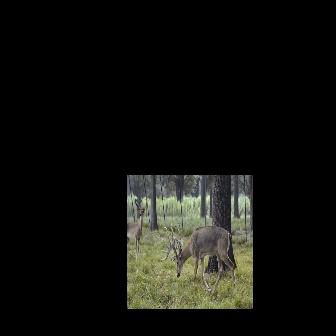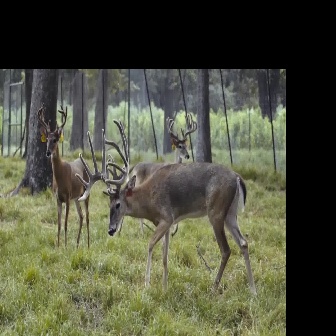
  Please identify the target specified by the bounding box [160,221,236,298] in the first image and locate it in the second image. Return the coordinates in [x_min,y_min,x_max,y_max] format.
Answer: [75,117,257,300]